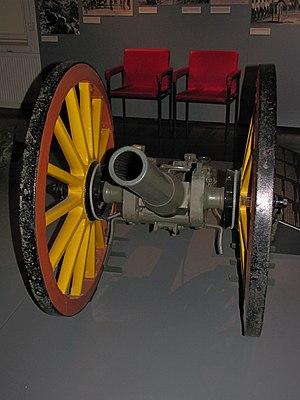
Le canon de montagne Type 31 75 mm était une pièce d'artillerie de construction japonaise qui servit durant la guerre russo-japonaise. Il s'agit d'une version allégée du canon de campagne Type 31 75 mm japonais. La désignation Type 31 indique que ce canon a été adopté par l'Armée impériale la 31ᵉ année du règne de l'empereur Meiji, soit 1898 dans le calendrier grégorien.